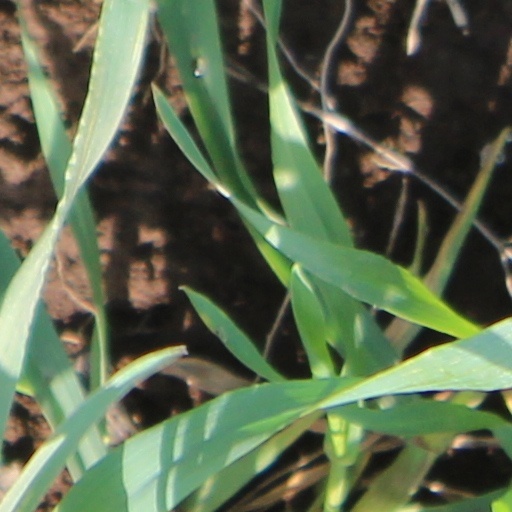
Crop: wheat